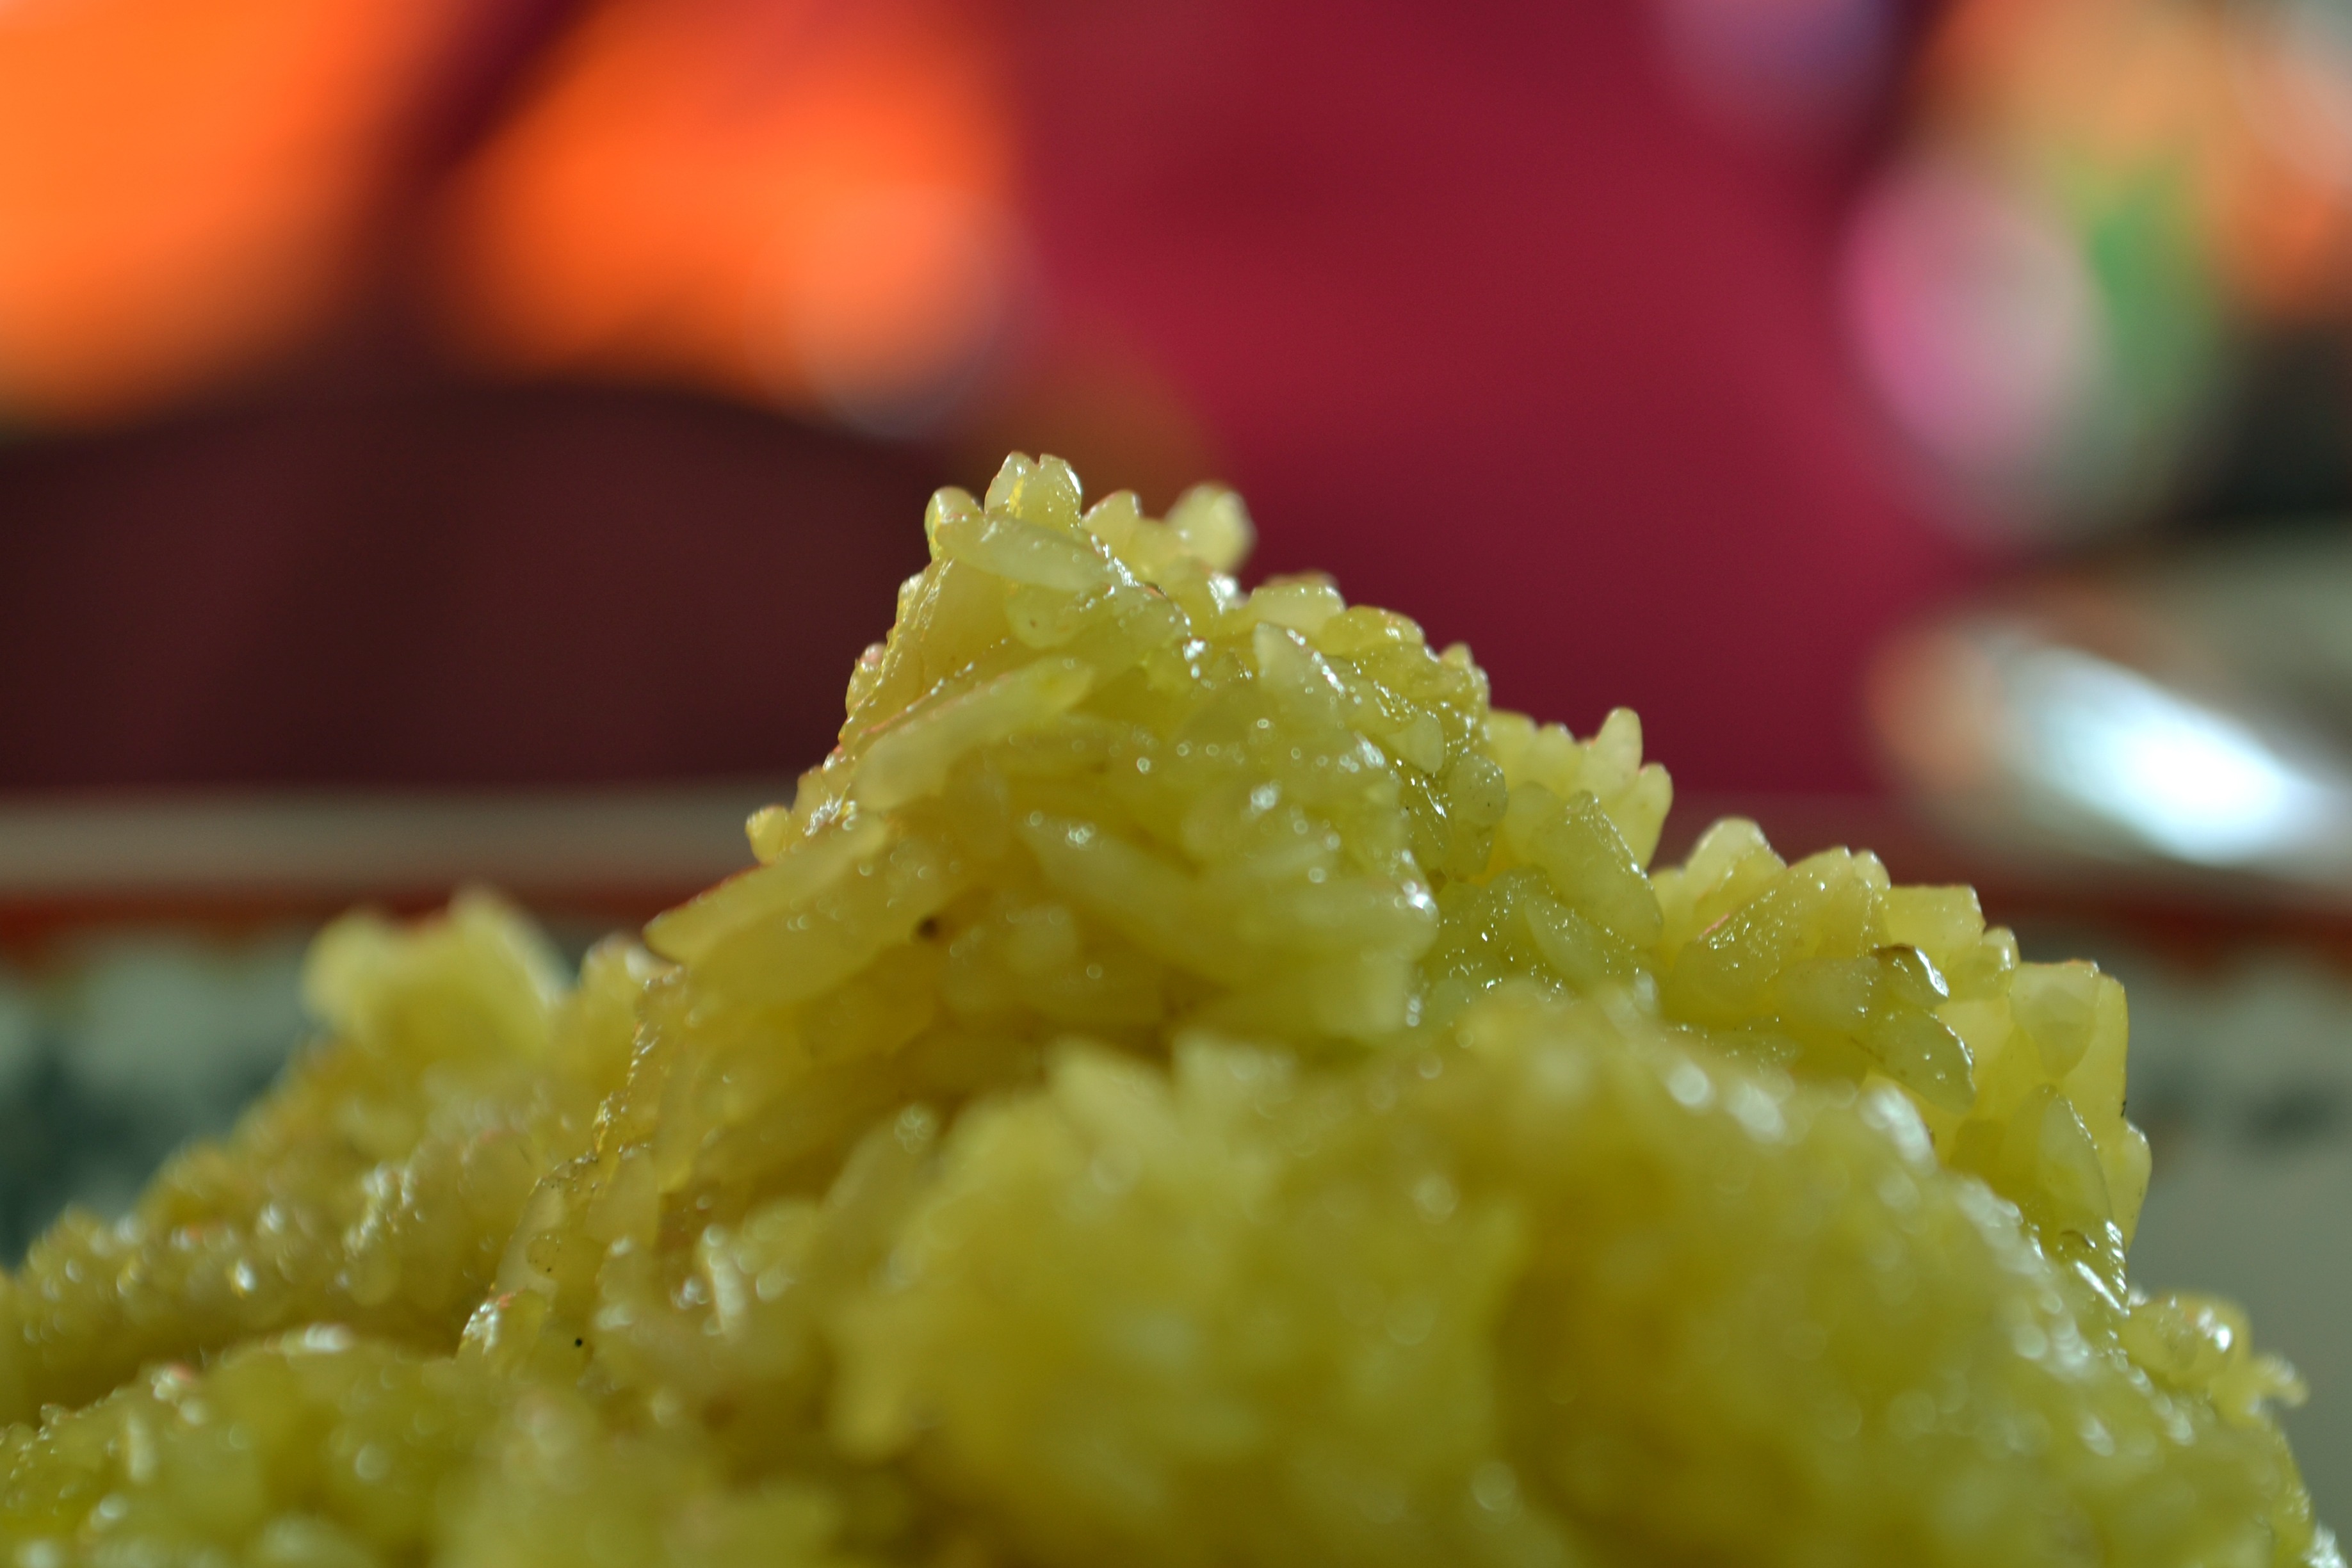
fruit, dish, meal, food, produce, cuisine, rice, turmeric, asian food, macro photography, flowering plant, west sumatra, land plant